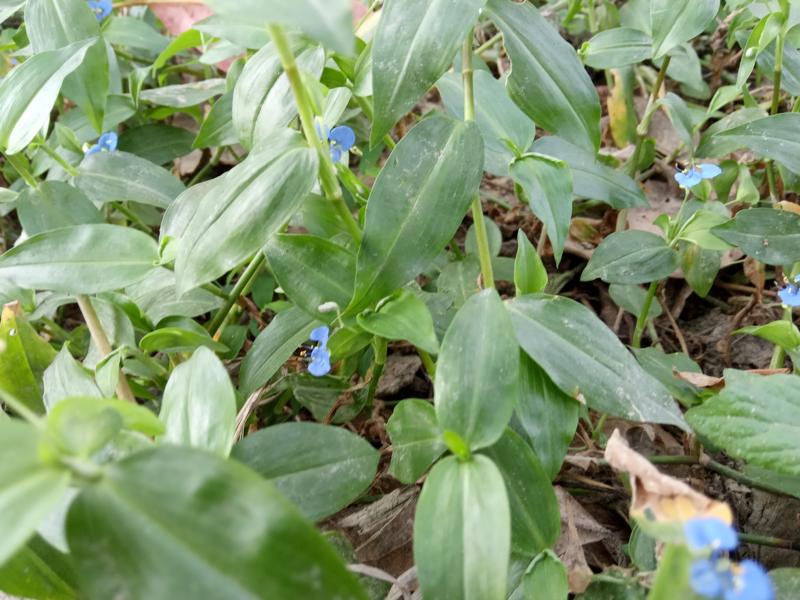
Weed species: Commelina benghalensis